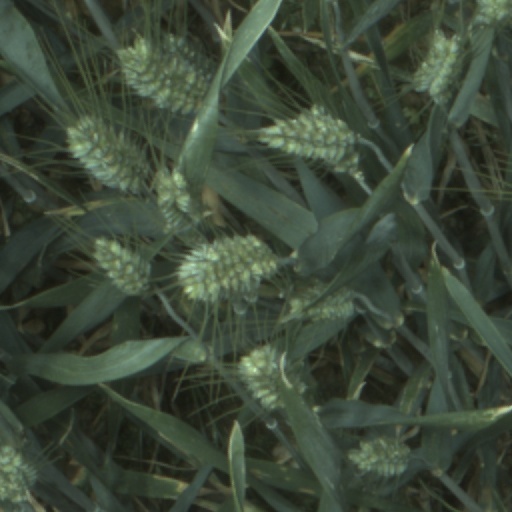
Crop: wheat